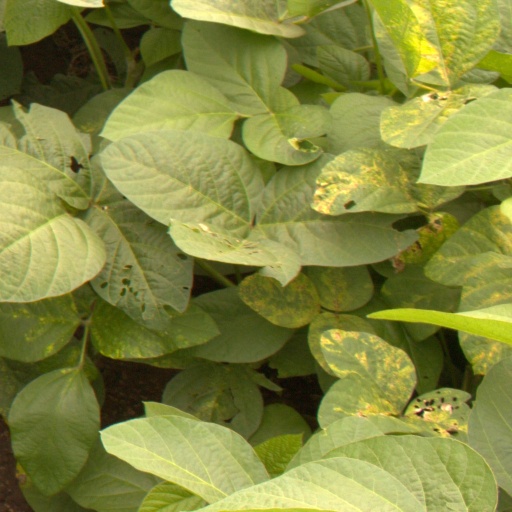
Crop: soybean